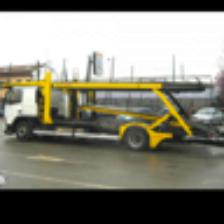
Label: NonHuman